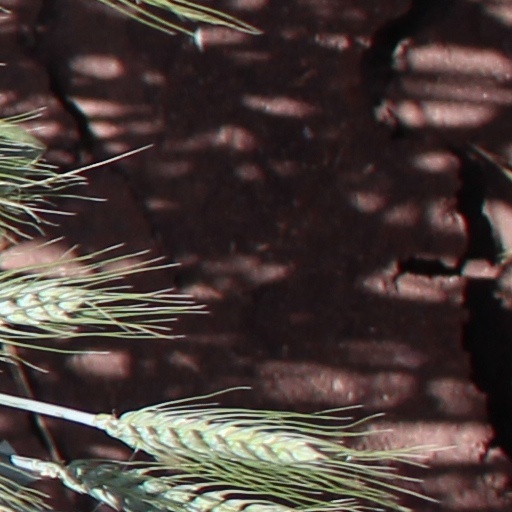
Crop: wheat